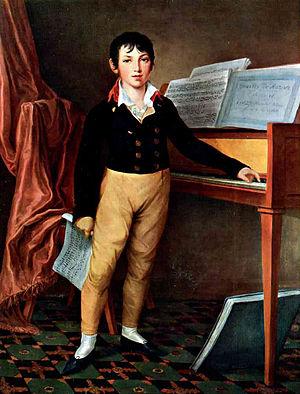
Giacomo Meyerbeer, de son vrai nom Jakob Liebmann Meyer Beer, est un compositeur allemand de confession juive né à Tasdorf, près de Berlin, le 5 septembre 1791 et mort à Paris le 2 mai 1864.